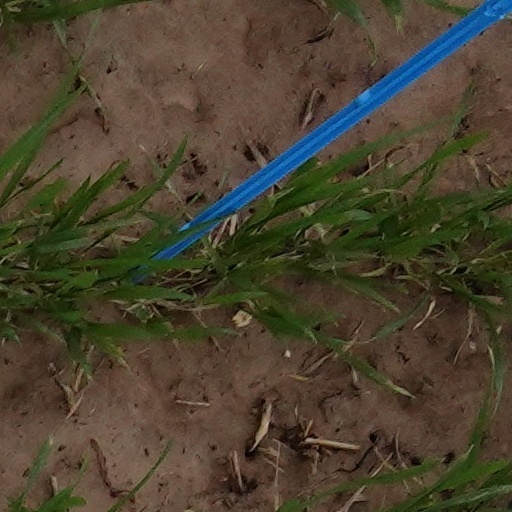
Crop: wheat